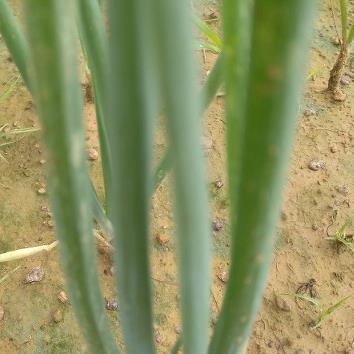
Crop: Onion
Condition: healthy-leaf